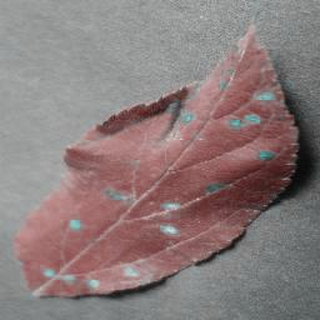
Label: apple_cedar_apple_rust